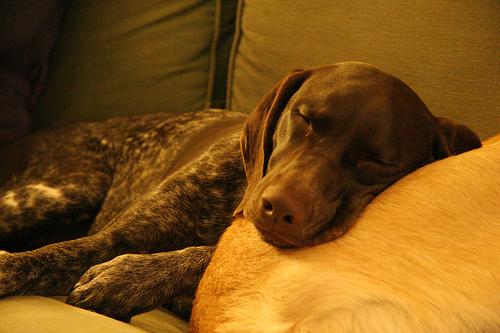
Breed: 211-n000059-German_short_haired_pointer